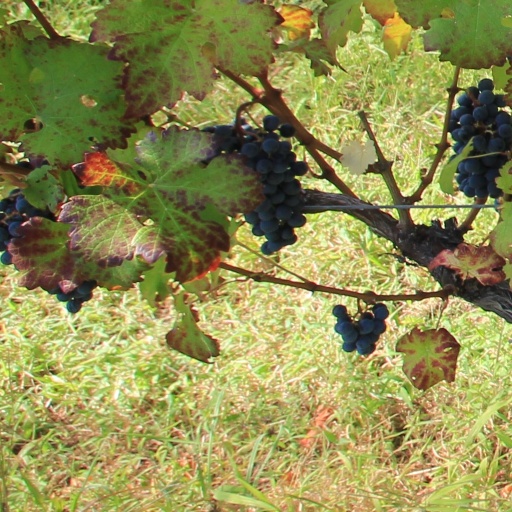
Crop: grape